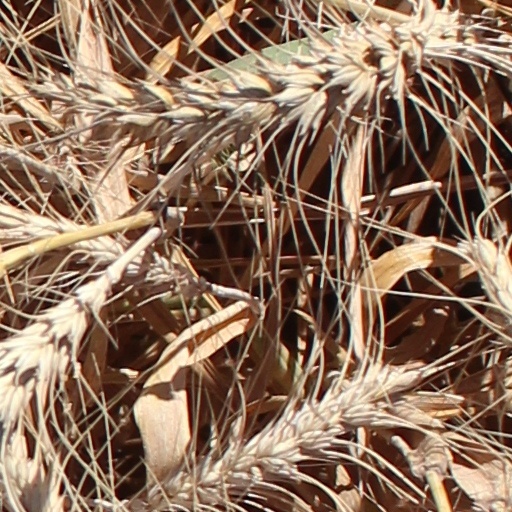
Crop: wheat